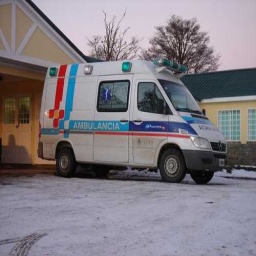
Label: ambulance